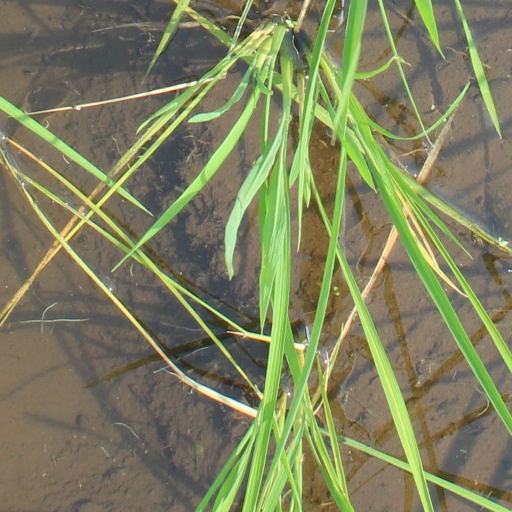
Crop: rice